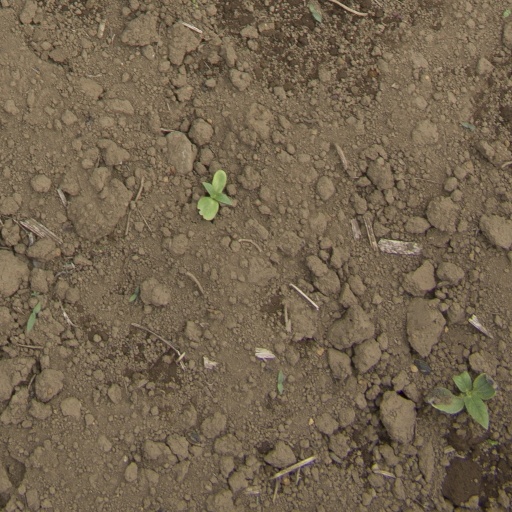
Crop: Jerusalem artichoke